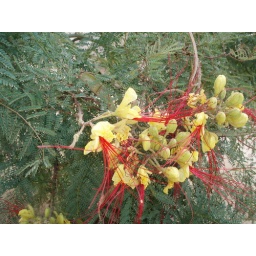
Hotel Karamboa, Boa Vista Island. Garden plants and flowers in the hotel grounds.